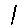
Label: 1